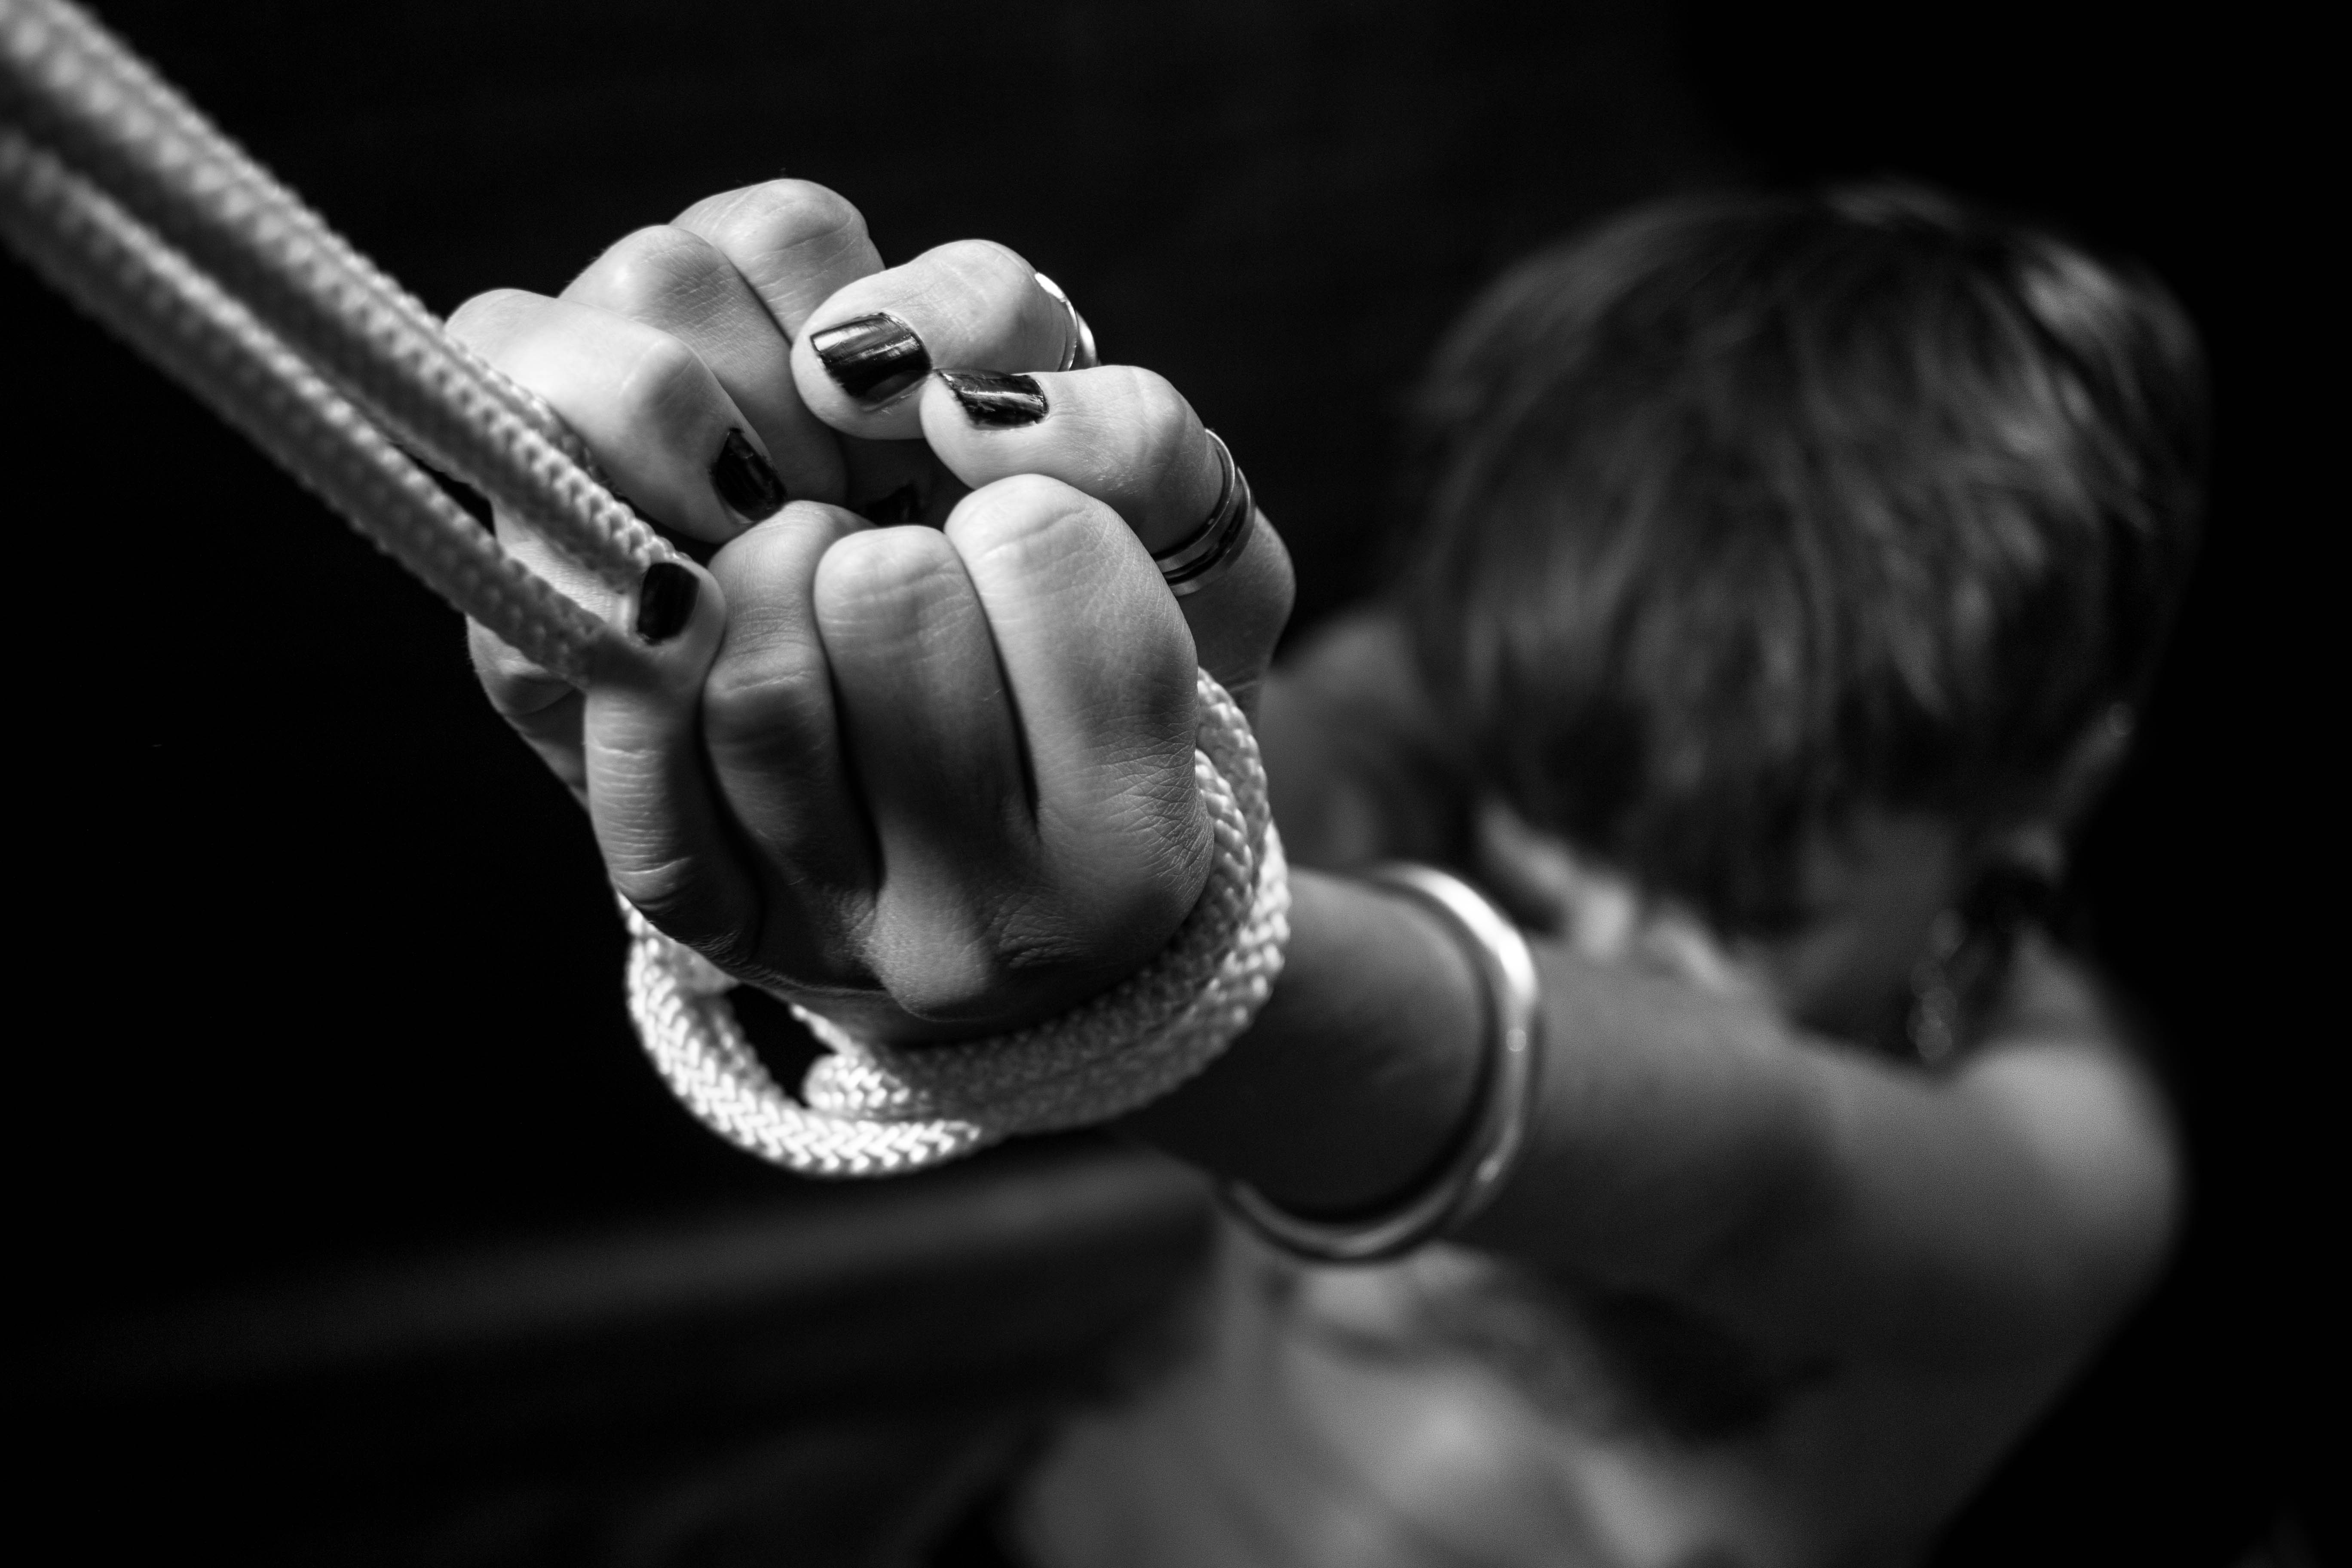
hand, person, black and white, photography, female, portrait, young, darkness, fashion, black, monochrome, close up, posing, girls, women, beauty, sexy, ropes, models, sensual, sexy woman, bondage, monochrome photography, film noir, computer wallpaper